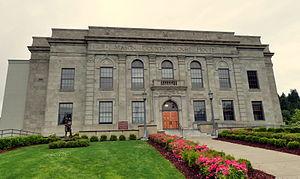
Shelton est le siège du comté de Mason, situé dans l'État de Washington, aux États-Unis.